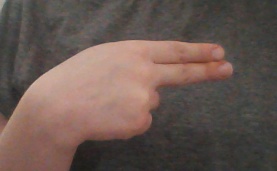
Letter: ain